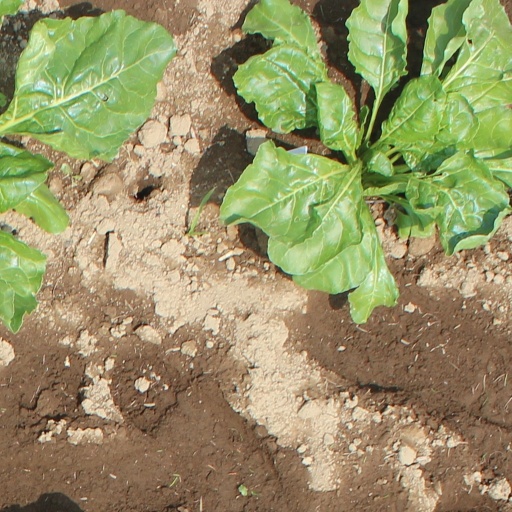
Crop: sugar beet